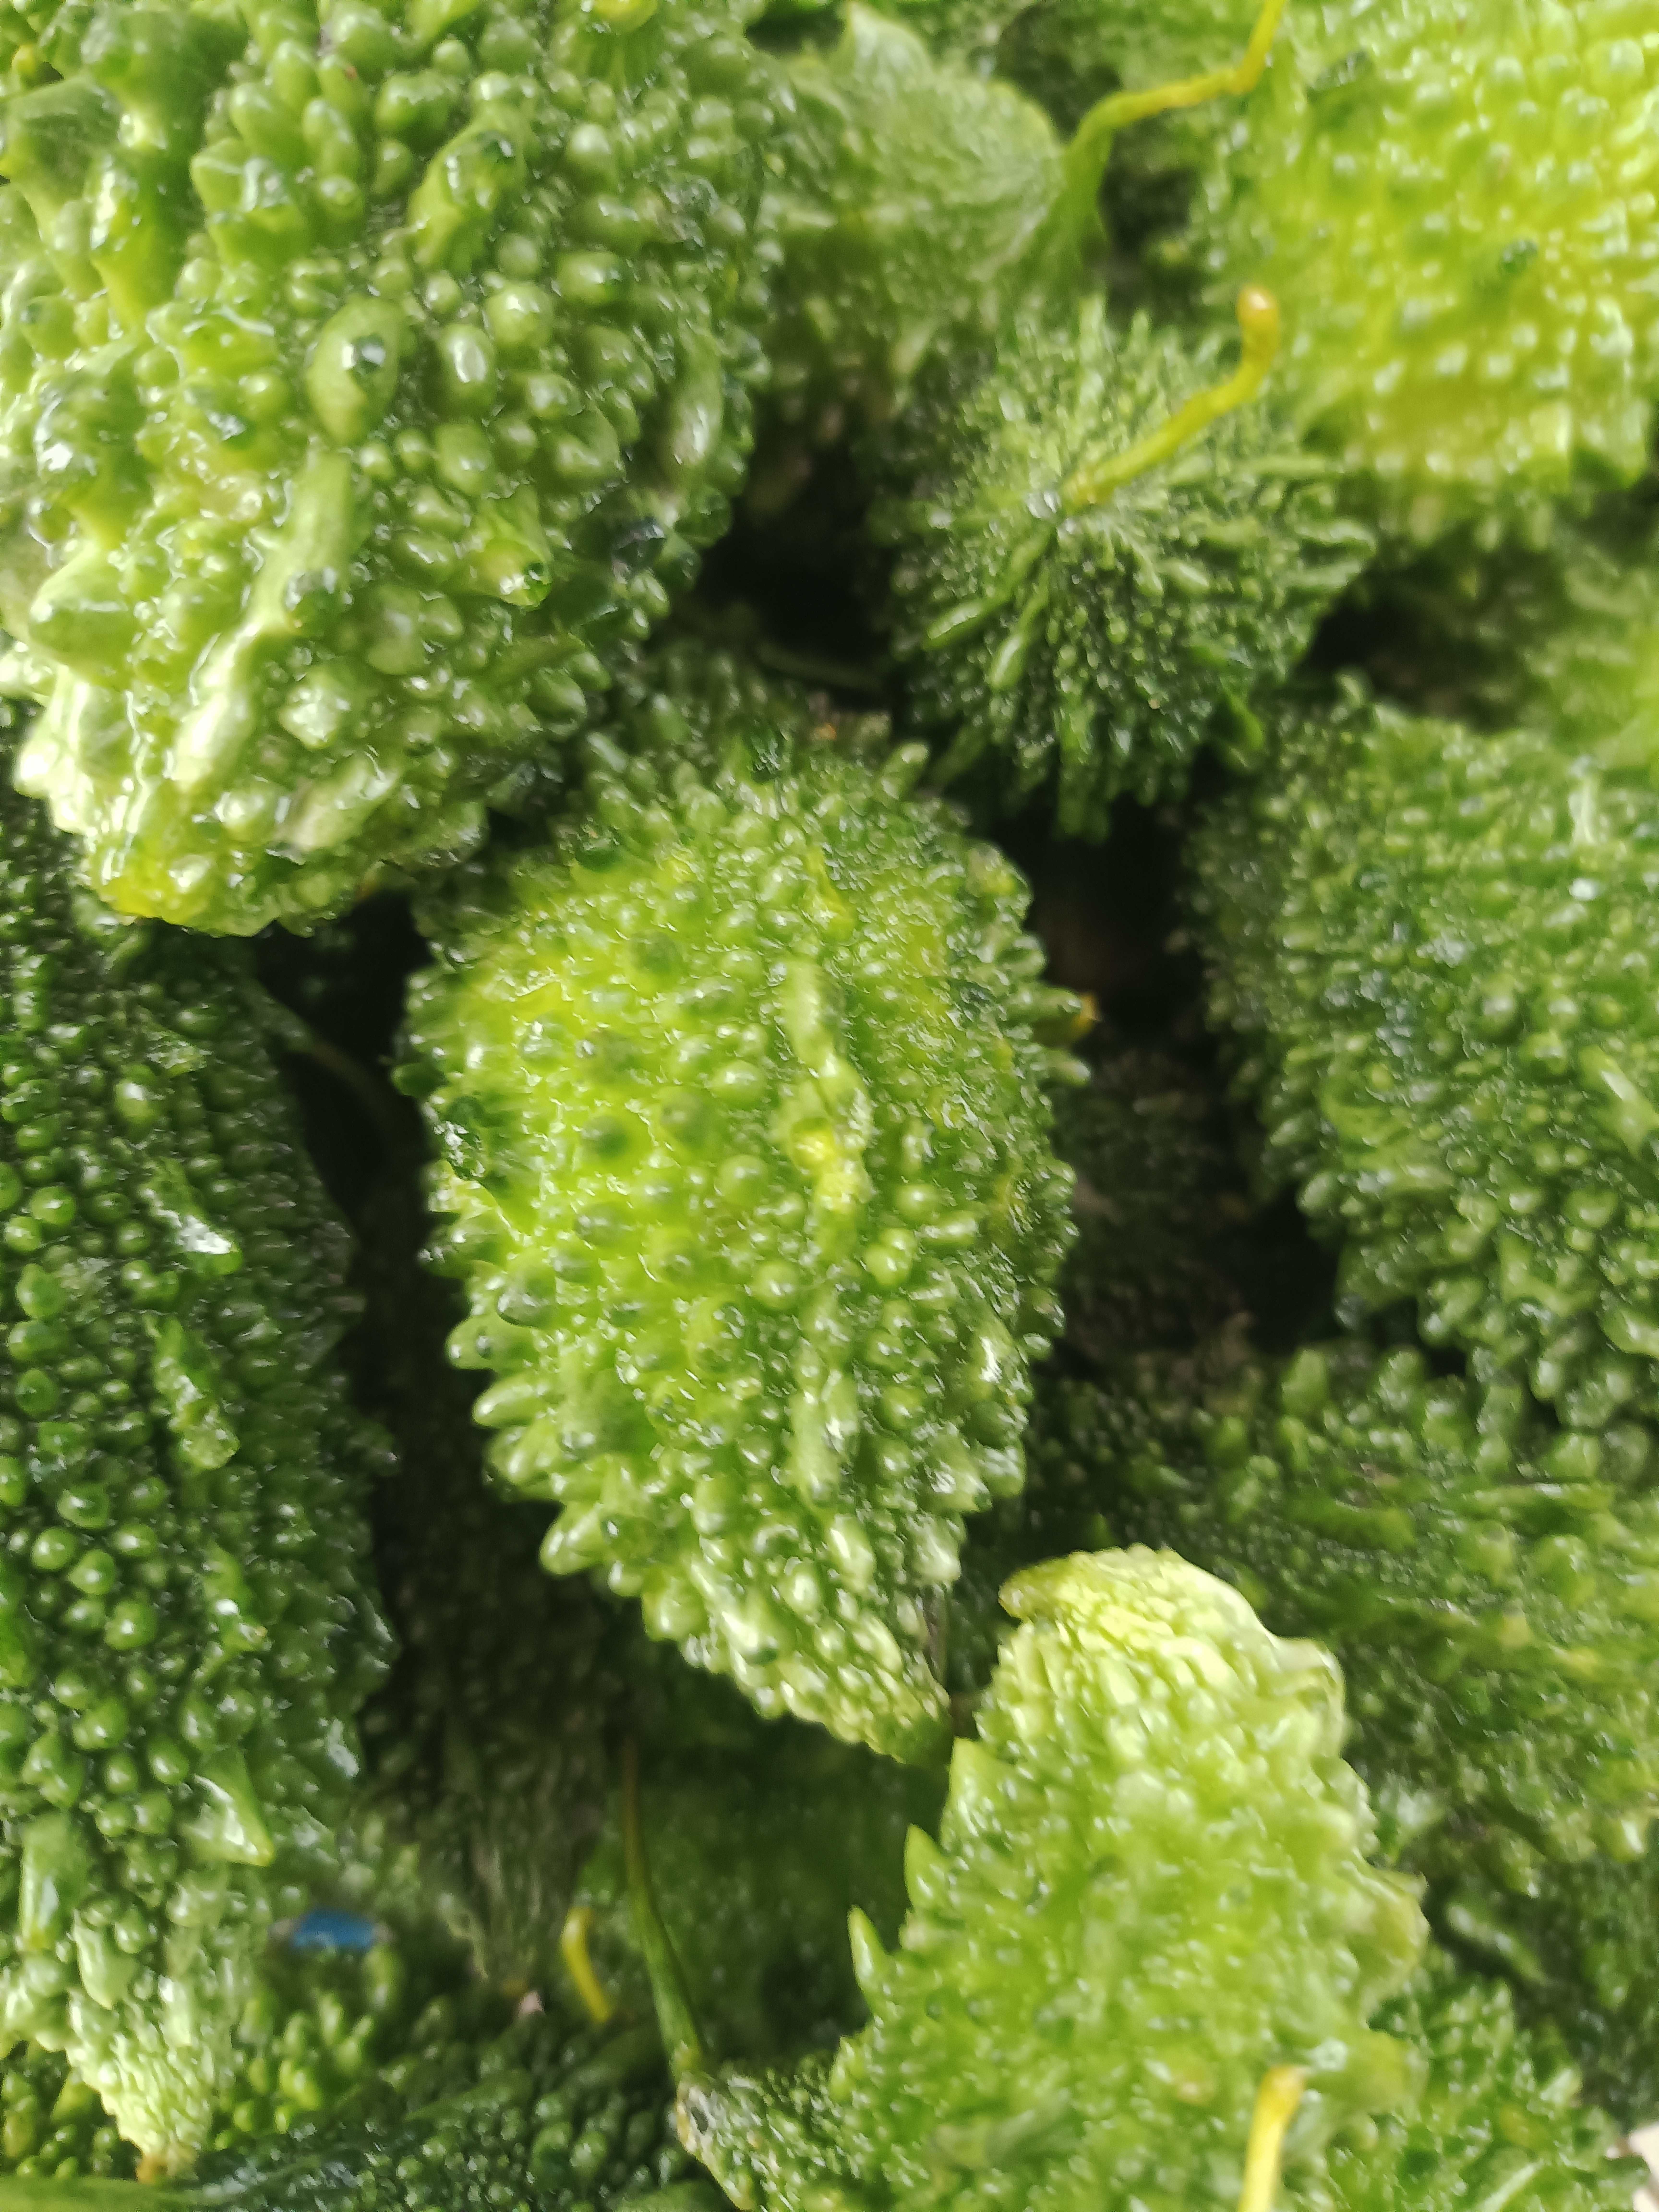
Label: Momordica charantia